Matt Irwin

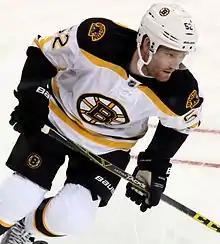
Irwin during his time with the Bruins

On July 10, 2015, Irwin signed a one-year, $800,000 contract with the Boston Bruins. Irwin made the opening-night roster with Boston for the 2015–16 season. On October 11, 2015, Irwin was waived by Boston after a -5 plus/minus in his first two games. He was reassigned to Boston's AHL affiliate, the Providence Bruins, the following day.